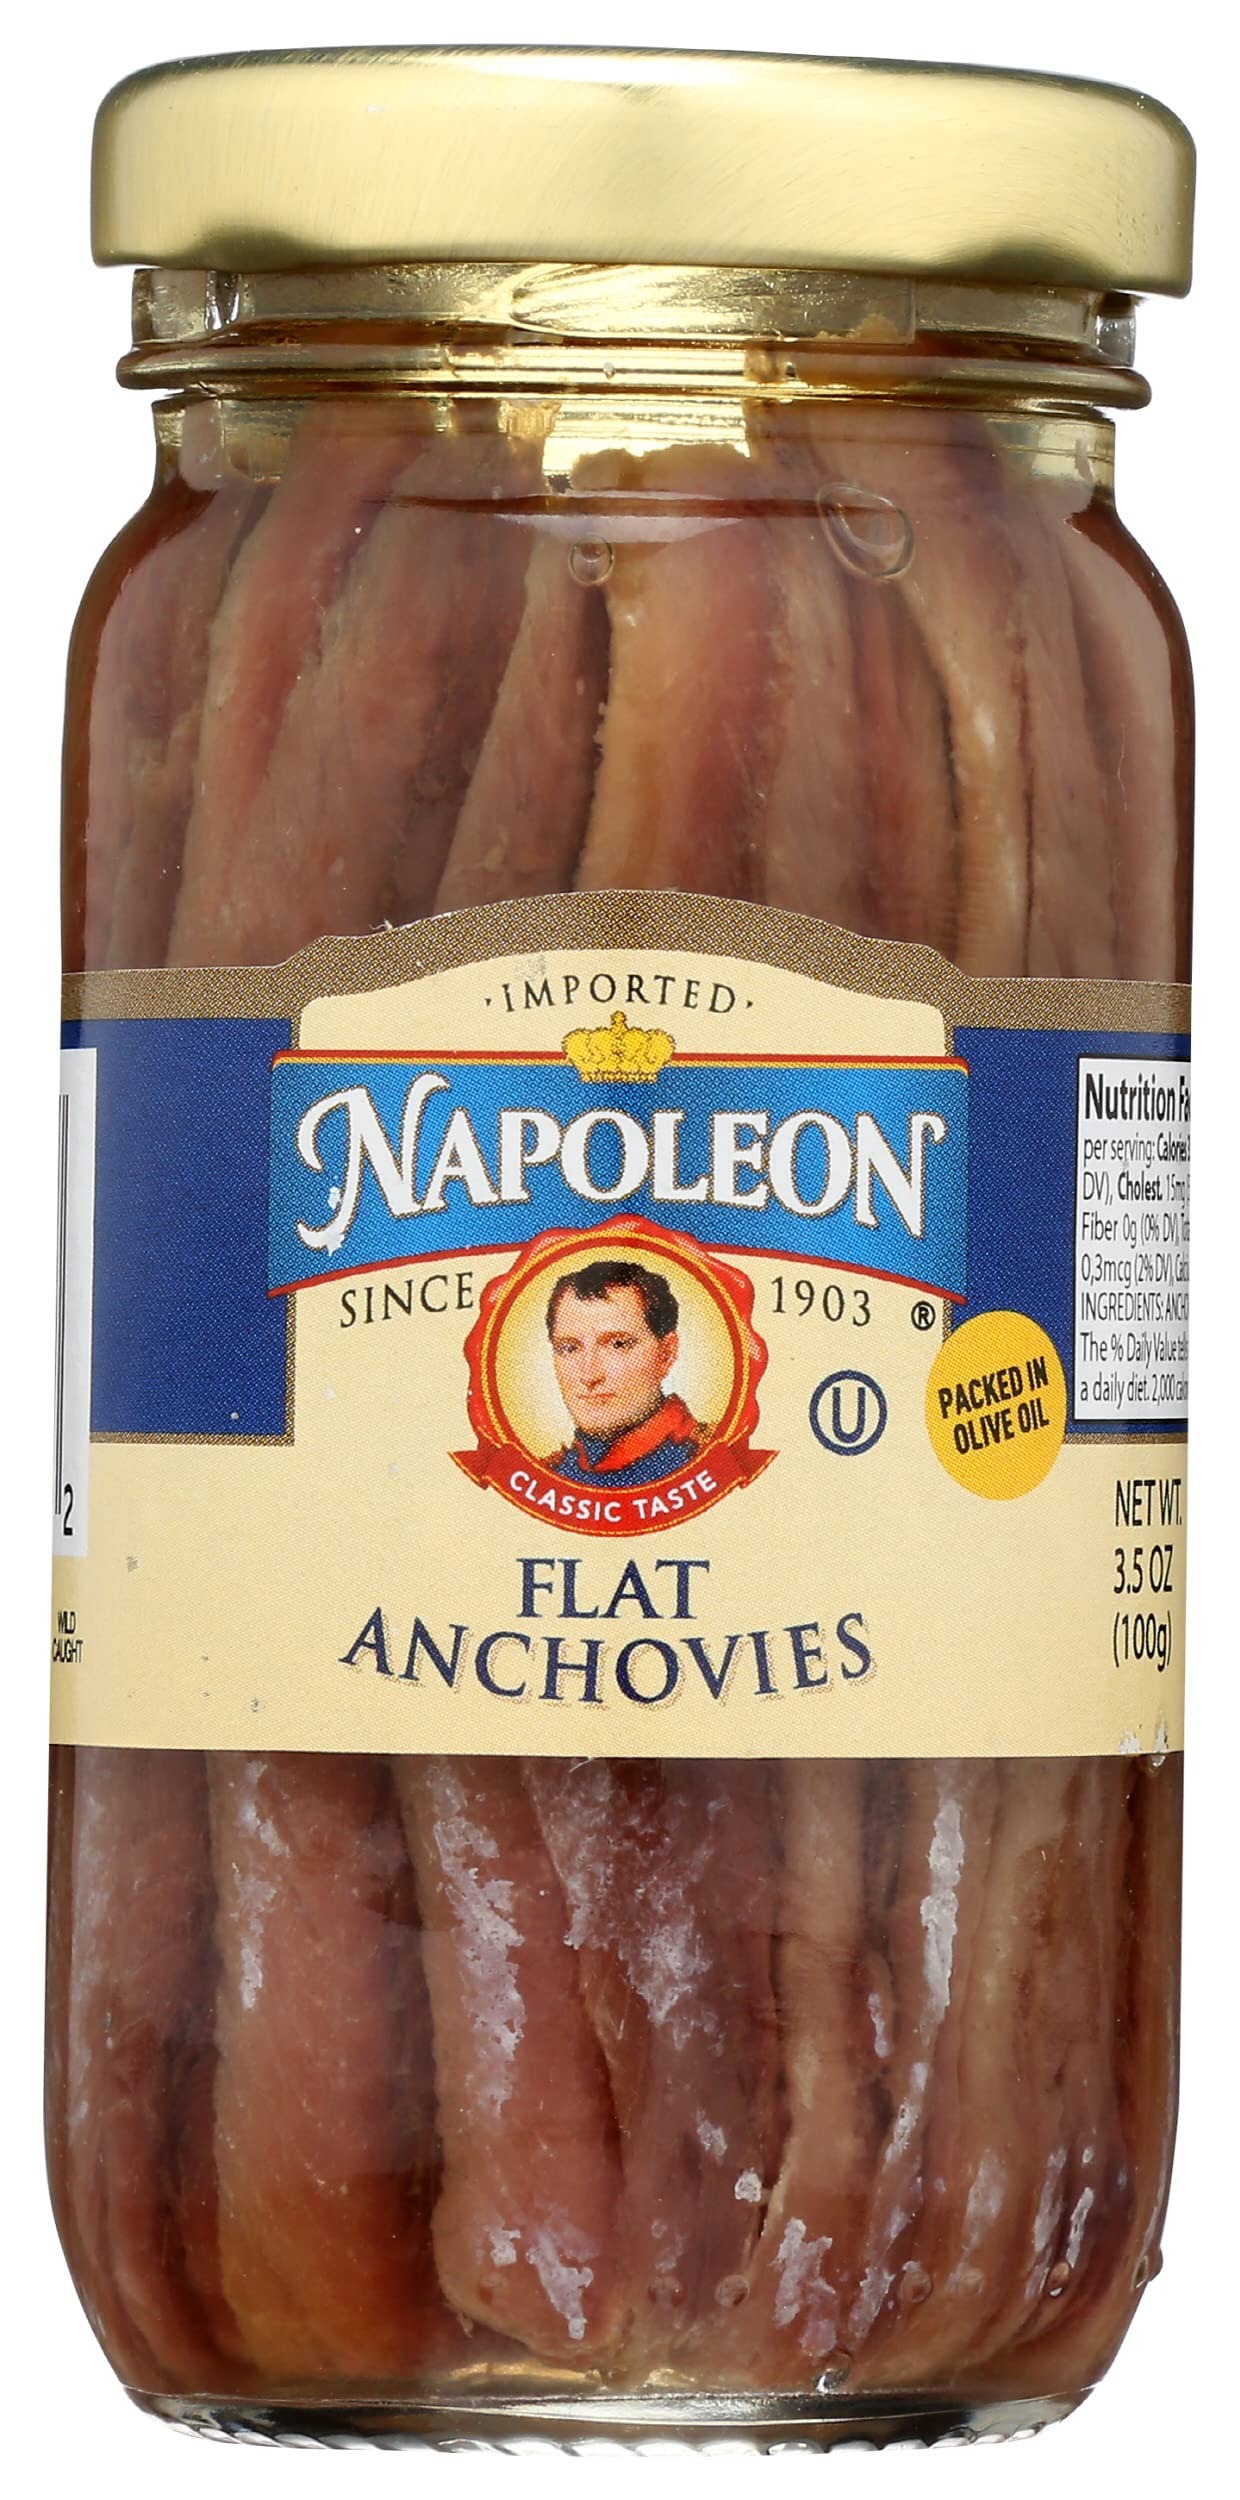
Item Name: Napoleon Flat Anchovies, 3.5 Oz (Pack of 12)
Bullet Point: Napoleon Flat Anchovies, 3.5 Oz (Pack of 12)
Value: 42.0
Unit: Ounce

Price: 54.48